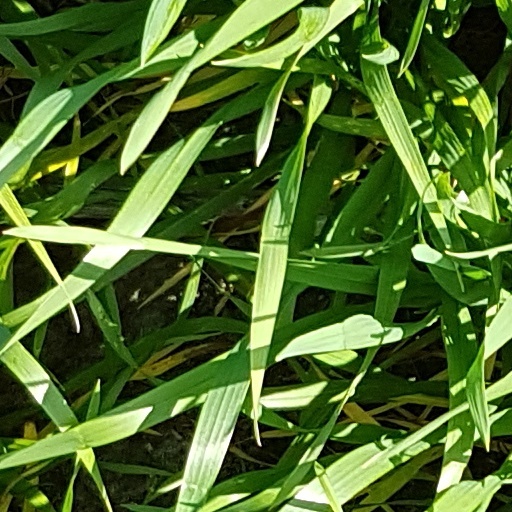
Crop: wheat